Payap University

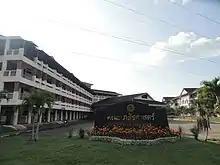
Mae Khao campus

Just east of the city, on the "middle" ring road, Mae Khao is the larger campus with 120 acres housing classrooms, administrative offices, and laboratories. The Luce Chapel, Center for Arts and Culture, the Research and Development Institute, and the University Central Library are here, as well as the faculties of humanities and social science, business administration, science, law, accountancy, finance and banking, communication art, pharmacy, and the graduate school. Also here are the university archives, the Christian Communication Institute (CCI), the Linguistics Institute, and the Institute for the Study of Religion, Culture and Peace.